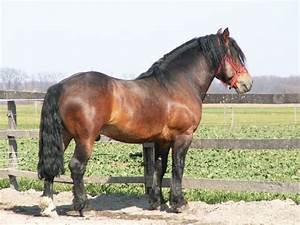
Label: cavallo